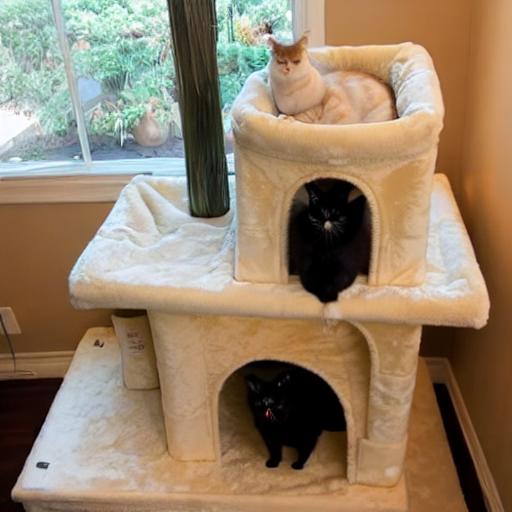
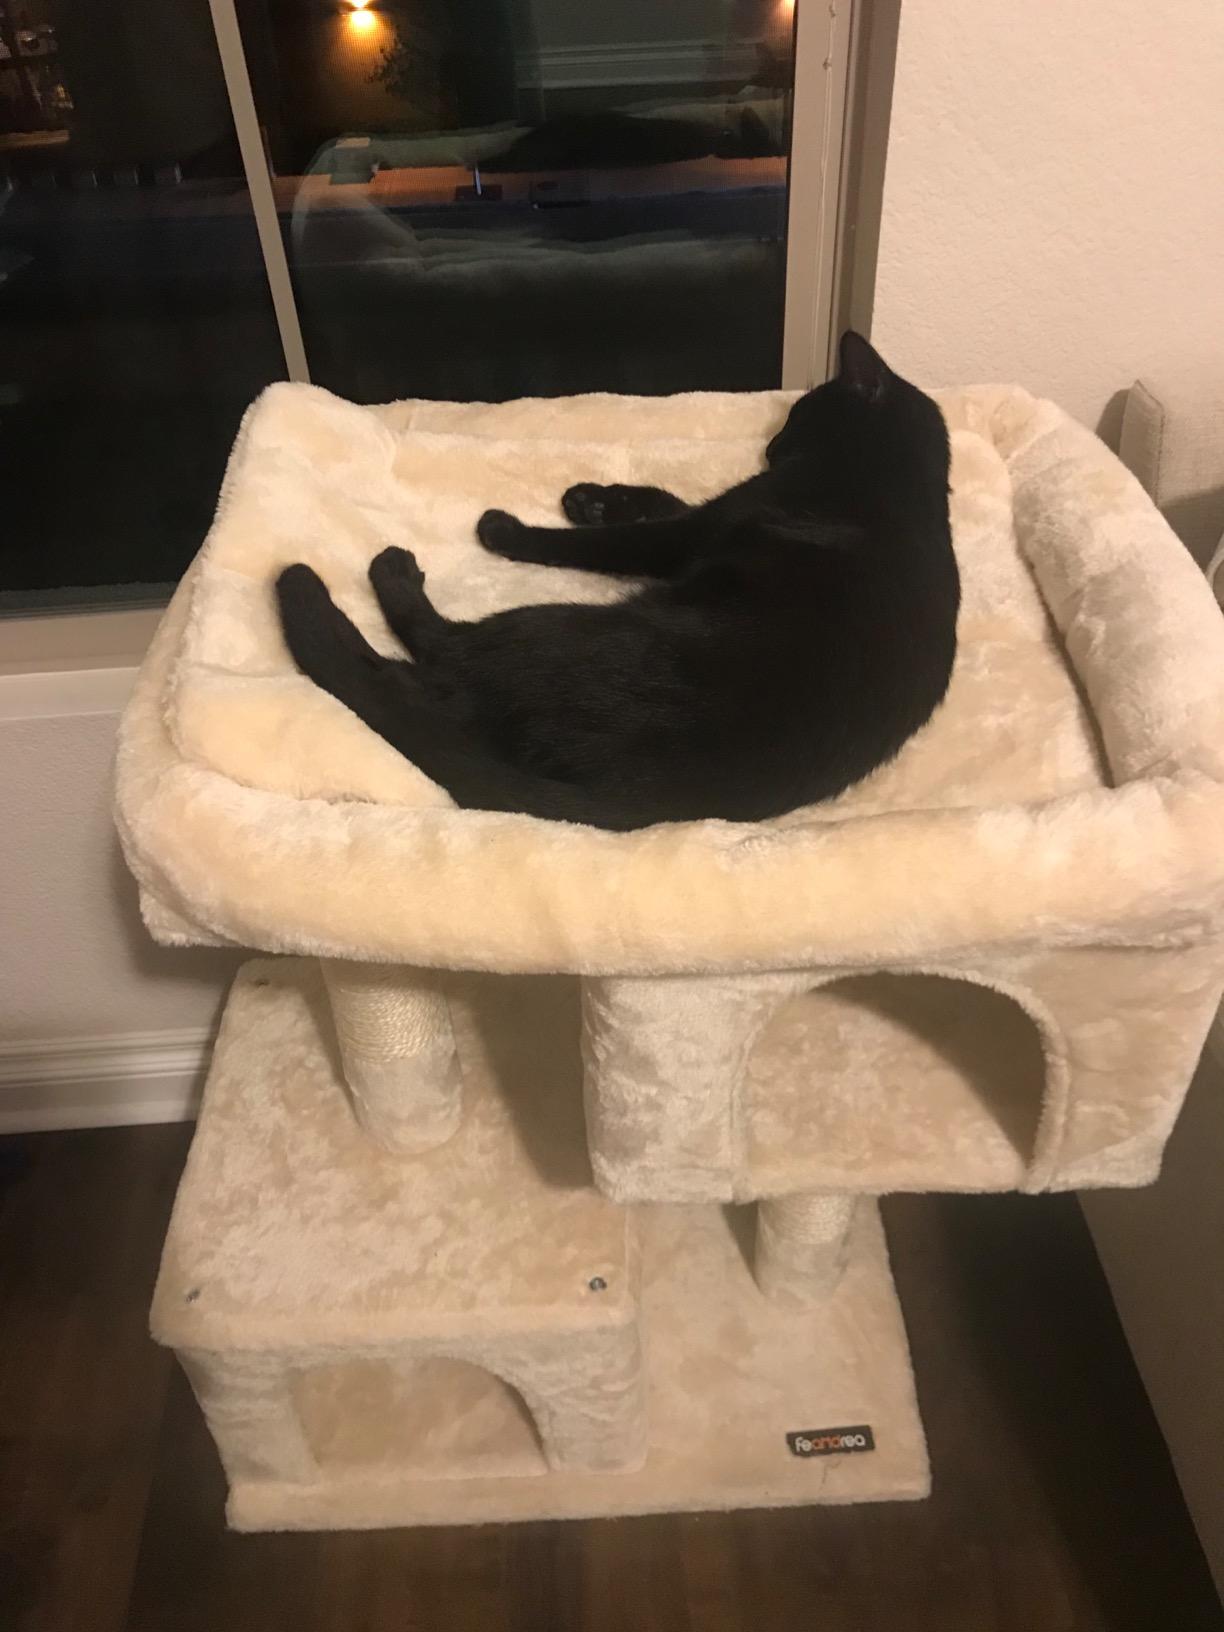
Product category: items_cat tree
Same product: no